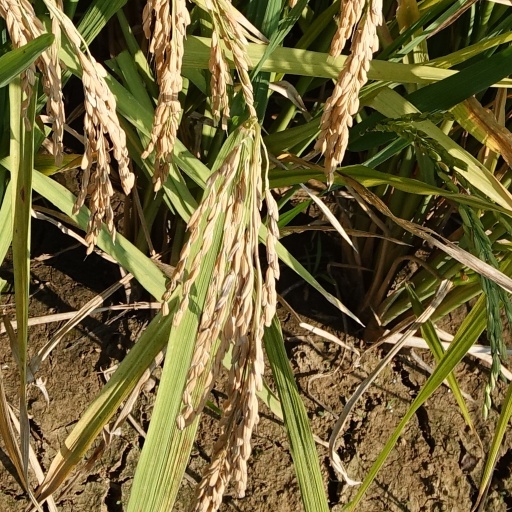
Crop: rice